Frédéric Bompard

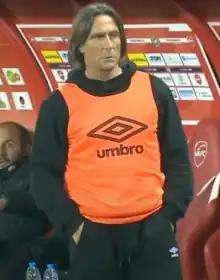
Bompard in 2021

Frédéric "Fred" Bompard (born 30 December 1962) is a French professional football manager and former player. As a player, he was a goalkeeper.